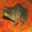
Label: frog